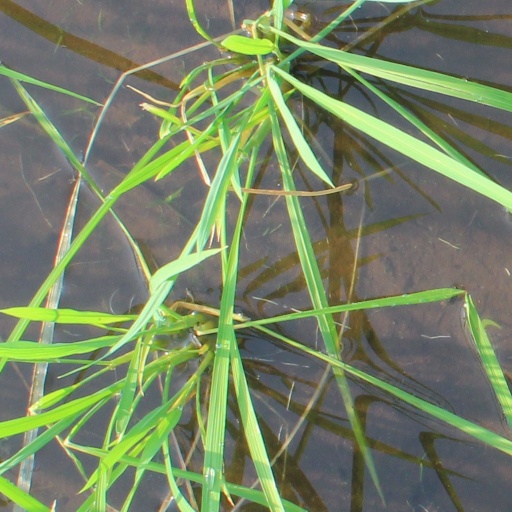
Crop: rice